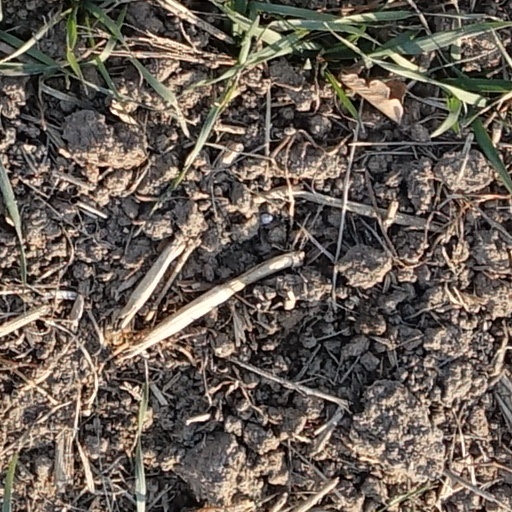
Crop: wheat